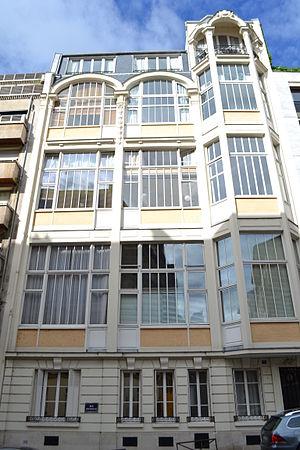
Immeuble dit des ""Ateliers modernes"" du __8__ 7 rue Beethoven à Paris 16e (architecte
La rue Beethoven est une voie du 16ᵉ arrondissement de Paris, en France.